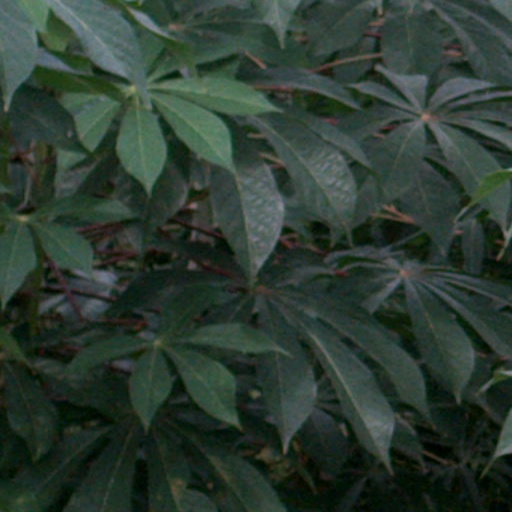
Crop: cassava